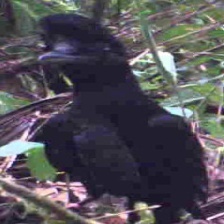
Species: UMBRELLA BIRD
Scientific name: CEPHALOPTERUS